Life of Pi (film)

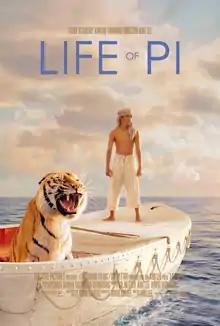
Theatrical release poster

Life of Pi is a 2012 adventure-drama film directed and produced by Ang Lee and written by David Magee. Based on Yann Martel's 2001 novel, it stars Suraj Sharma in his film debut, Irrfan Khan, Tabu, Rafe Spall, Gérard Depardieu and Adil Hussain in lead roles. The storyline revolves around two survivors of a shipwreck who are on a lifeboat lost in the Pacific Ocean for 227 days. One is a 16-year-old Indian boy named Pi Patel (Suraj Sharma) and the other is a ferocious Bengal tiger named Richard Parker.